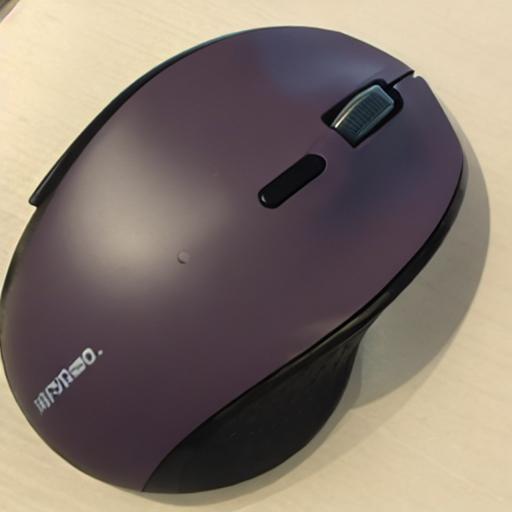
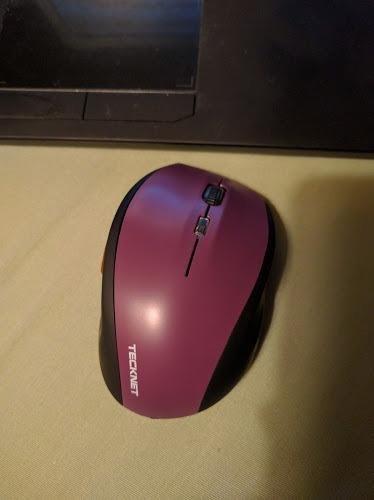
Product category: mouse
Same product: no